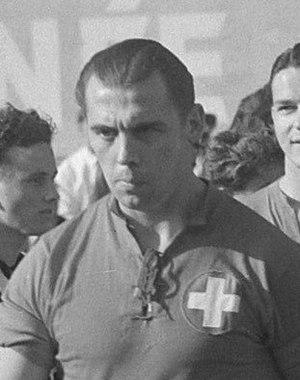
Alfred "Fredel" Bickel est un joueur de football suisse né le 12 mai 1918 à Eppstein et décédé le 18 août 1999.